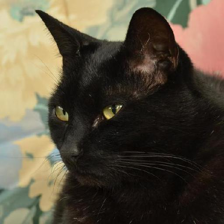
Label: animals